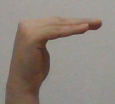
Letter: haa